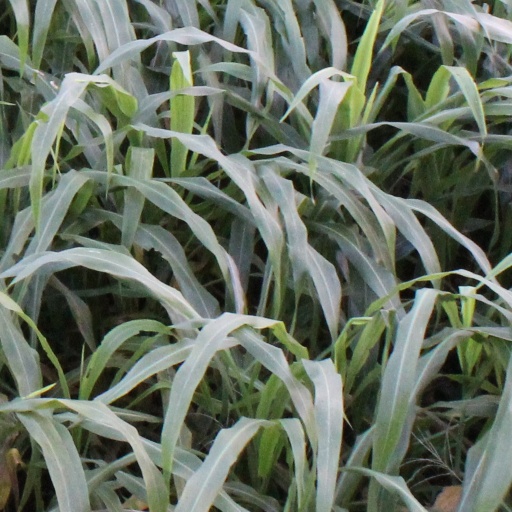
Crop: sorghum